Torii Hunter

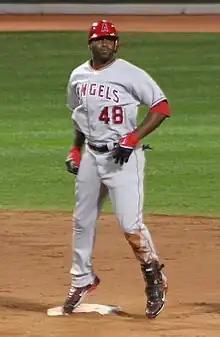
Hunter on second base for the Los Angeles Angels of Anaheim in 2008

After turning down a three-year, $45 million deal in August 2007 from the Twins, Hunter signed a five-year contract with the Los Angeles Angels of Anaheim worth $90 million. He replaced Gary Matthews Jr. as the everyday center fielder.